Cinderella complex

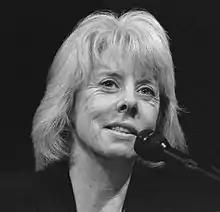
Colette Dowling in 1989.

The Cinderella complex was first described by Colette Dowling, who wrote a book on women's fear of independence – an unconscious desire to be taken care of by someone else. The complex is said to become more apparent as a person grows older.